Arnold Palmer

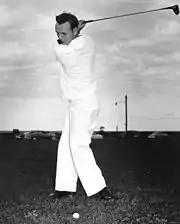
Palmer in 1953

Arnold Daniel Palmer was born on September 10, 1929, to Doris (née Morrison) and Milfred Jerome "Deacon" Palmer in Latrobe, Pennsylvania, a working-class steel mill town. He learned golf from his father, who had suffered from polio at a young age and was head professional and greenskeeper at Latrobe Country Club, which allowed young Palmer to accompany his father as he maintained the course.